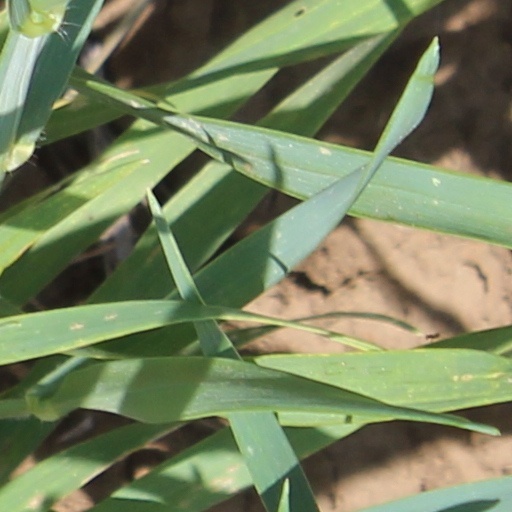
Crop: wheat